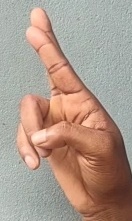
ASL sign: R